Cordobazo

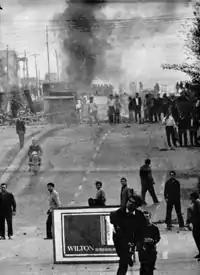
29 May 1969

These unpopular measures led to increasing strikes and protests in the country. At the beginning of May '69, a succession of strikes and popular assemblies occurred in Córdoba, which were harshly repressed by the provincial and national military authorities of the "junta".